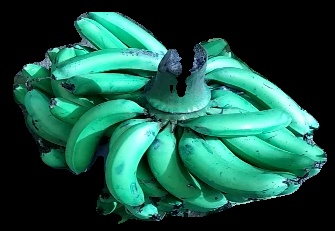
Variety: pachbale
Grade: grade3